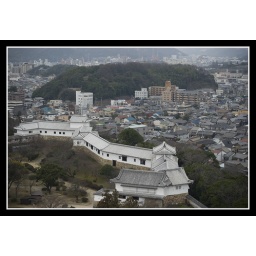
Looking out of the top floor window of Himeji Castle in Hyogo, Japan.